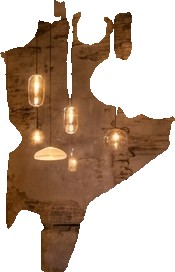
Surface category: wall